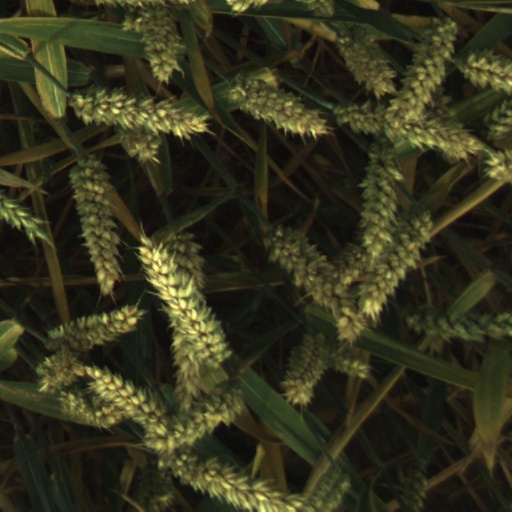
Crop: wheat